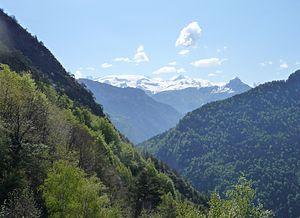
Oulles, Isère, France.
Oulles ou Oulles en Oisans est une commune française située dans le département de l'Isère, en région Auvergne-Rhône-Alpes.